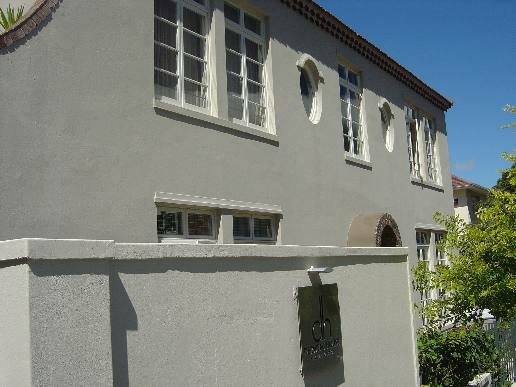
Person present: No